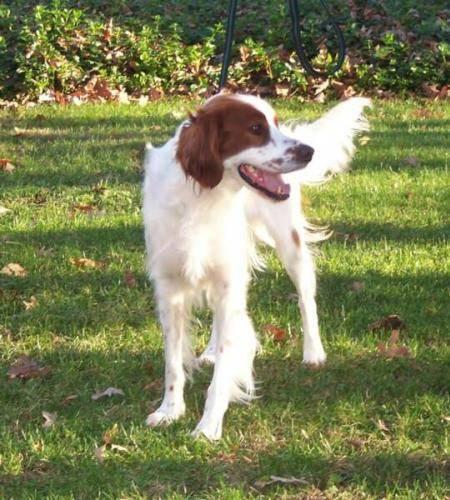
dog